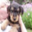
Label: dog